David R. Pitts

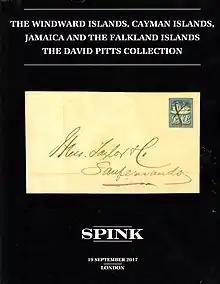
Spink David Pitts auction catalogue showing Lady McLeod 1847 Trinidad stamp on cover

Pitts is a specialist in the philately of Bermuda. His exhibit, "Bermuda: Crossroads of the Atlantic" has been shown before the members of the Royal Philatelic Society London, of which Pitts is a fellow, and the Collectors Club of New York. The exhibit won a large gold medal at Brasiliana 2013, the only Bermuda exhibit to win a medal at that level.